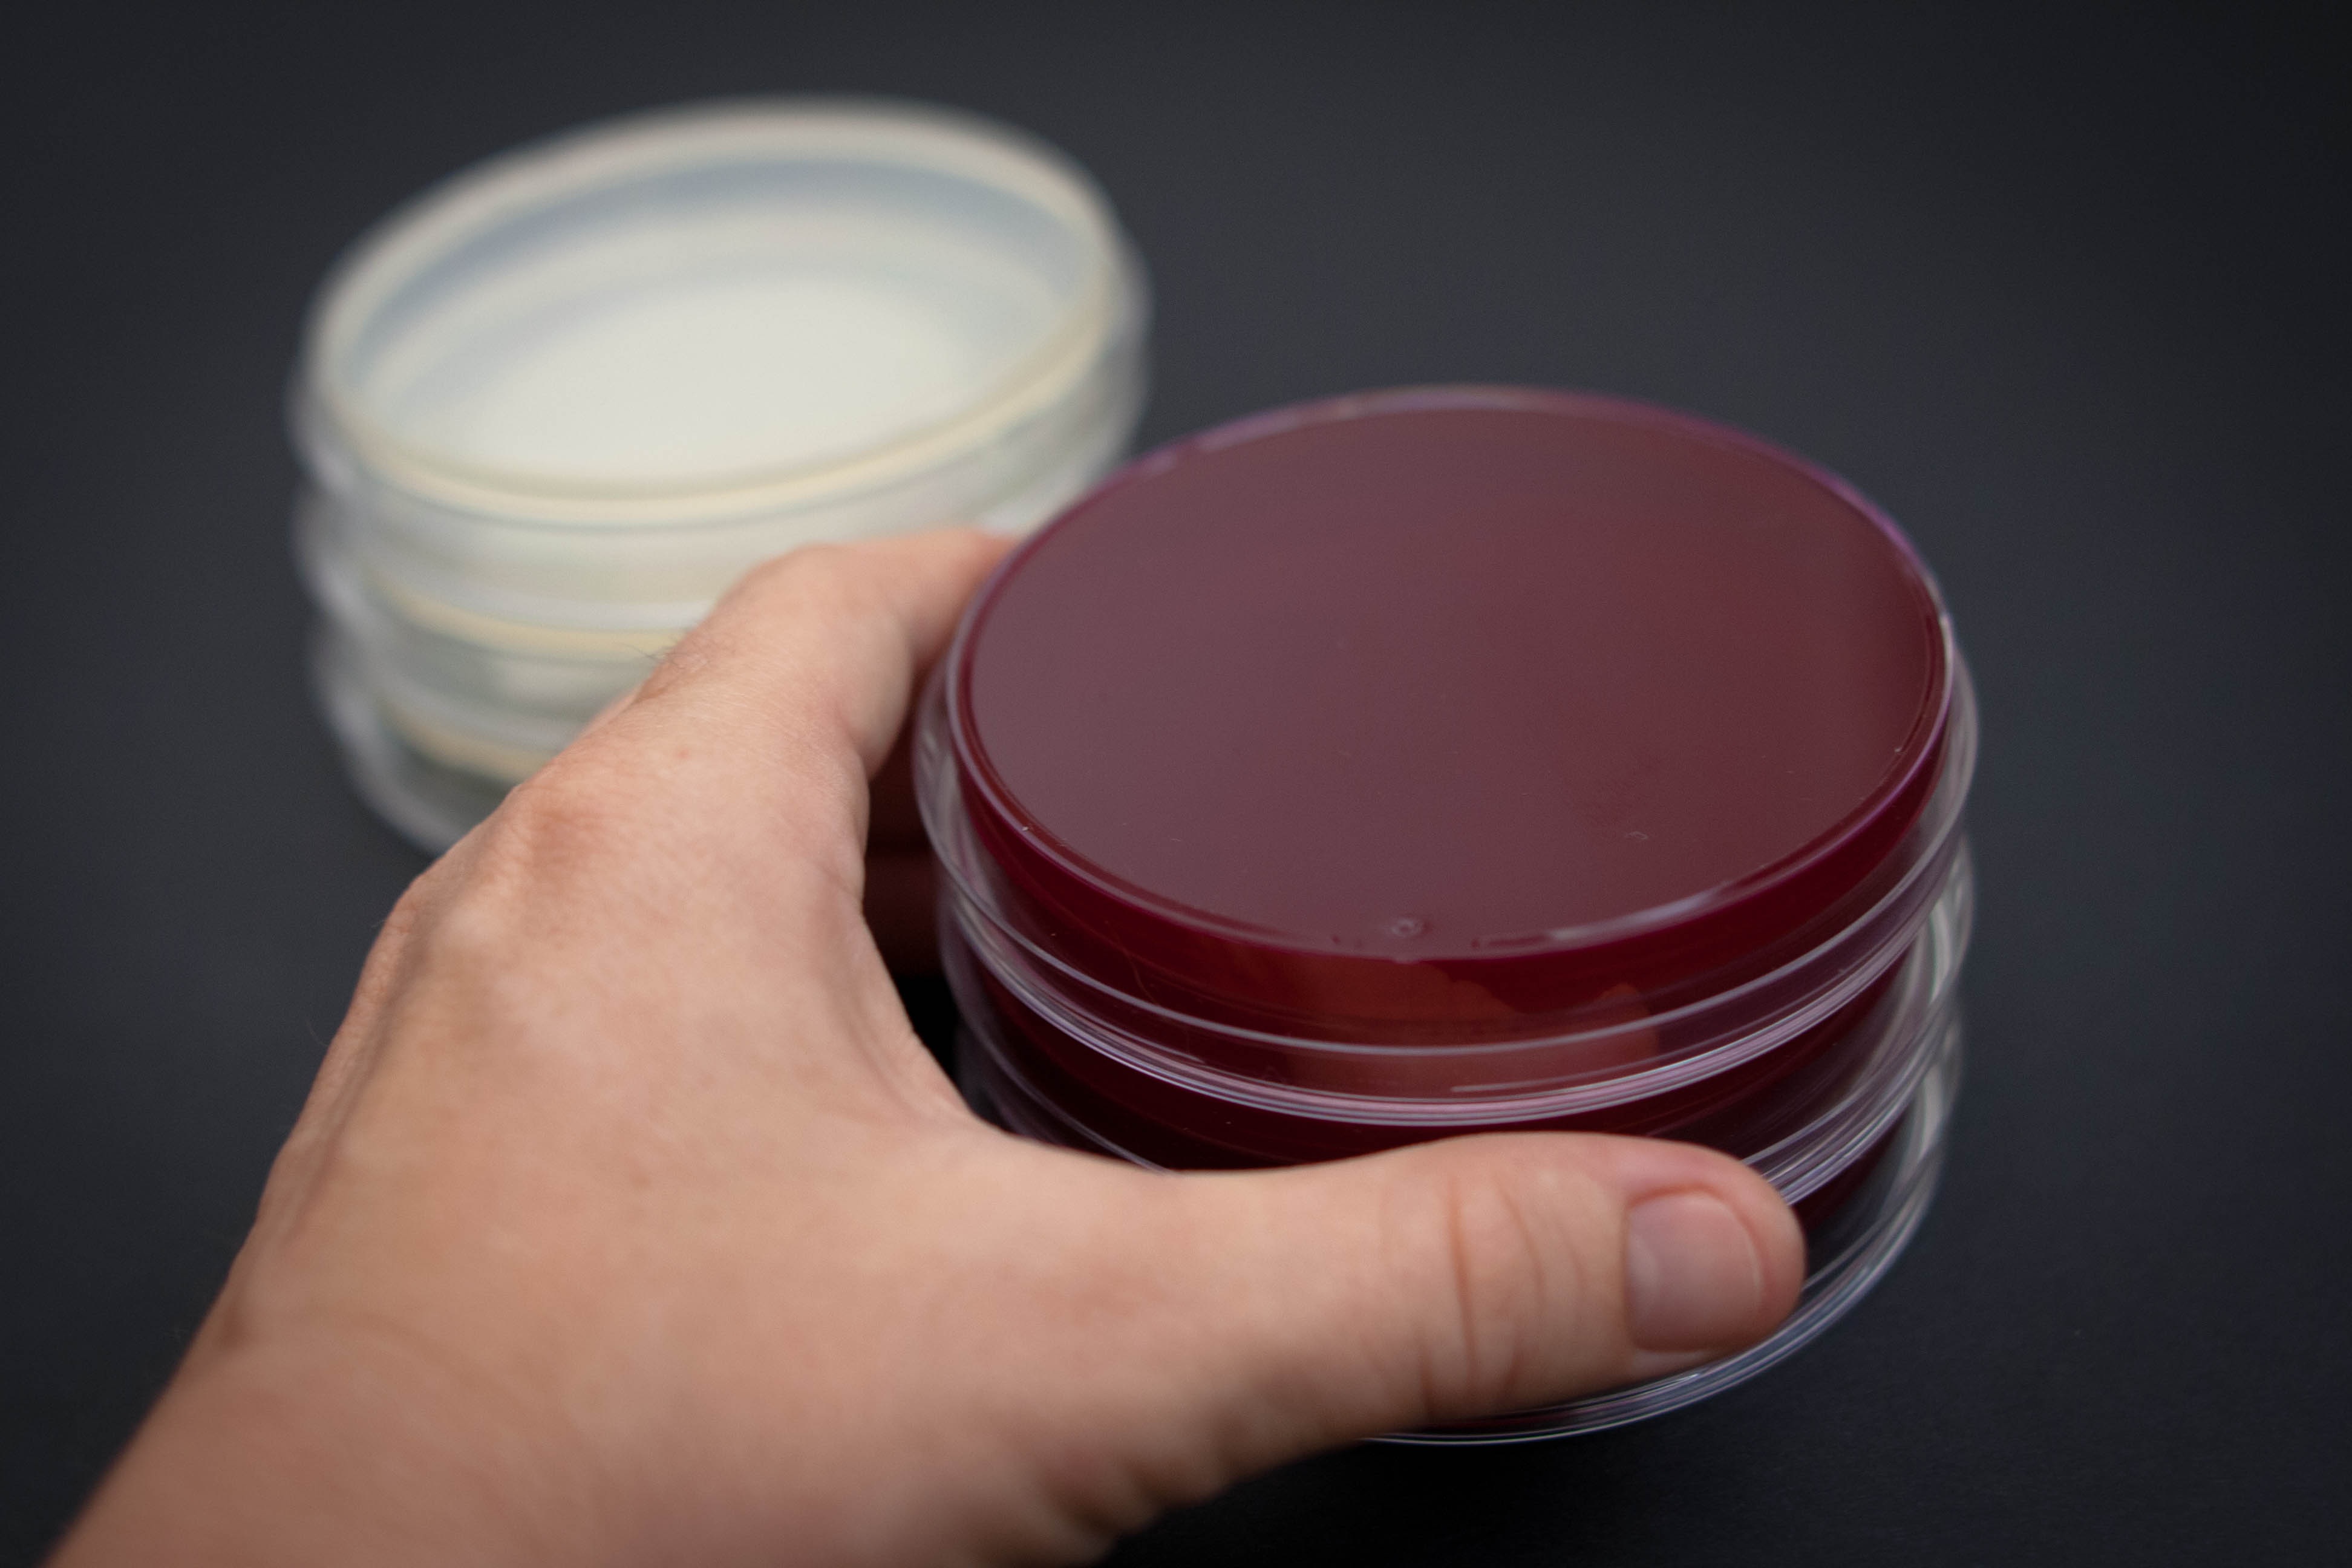
hand, glass, red, color, biology, pink, lip, material, research, close up, human body, science, eye, skin, laboratory, beauty, organ, cell, experiment, cosmetics, microbiology